Nina Davuluri

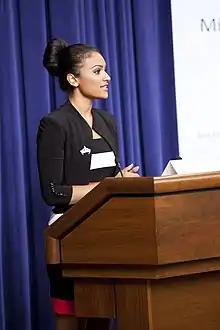
Davuluri at the White House Forum on Minorities in Energy, November 2013

Nina Davuluri (born April 20, 1989) is an American public speaker, advocate, and beauty queen who hosts the reality show "Made in America" on Zee TV America from Manhattan.